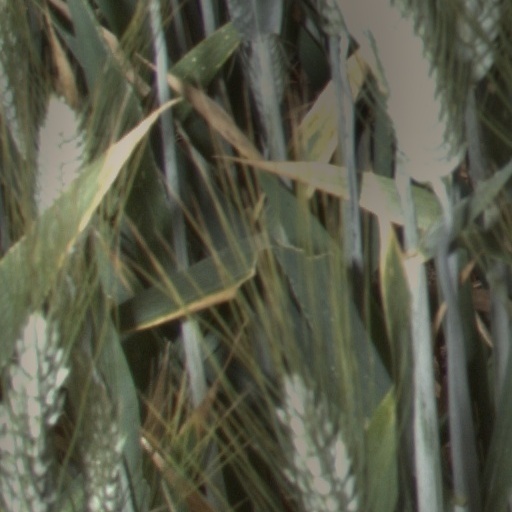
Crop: wheat